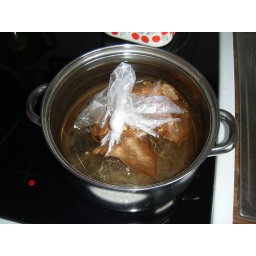
I put the peel and the thread in a plastic bag with water to avoid coloring the pan brown/yellow...